Jan Vennegoor of Hesselink

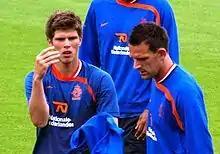
Vennegoor of Hesselink (right) with Klaas-Jan Huntelaar in training prior to Euro 2008

Vennegoor of Hesselink made his international debut for the Netherlands on 11 October 2000 in Rotterdam in a 2–0 World Cup qualifier defeat against Portugal, but did not score his first international goal until almost seven years later, in a friendly match against Thailand on 6 June 2007.